Harry Schwarz

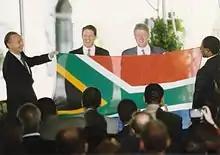
Ambassador Harry Schwarz unveiling the new South African flag to the United States and President Bill Clinton in May 1994

Harry Schwarz was the first serving politician from the parliamentary opposition ranks to be appointed to a senior ambassadorial post in South African history as well as the first Jewish ambassador. He was also accredited as the first South African Ambassador to Barbados in 1993 when diplomatic relations opened, and became the first South African High Commissioner to Barbados as from 1 June 1994, when South Africa rejoined the Commonwealth. Schwarz had previously received behind-the-scenes offers to accept a Cabinet position, by State President P.W. Botha and Prime Minister B.J. Vorster, but refused every time due to his opposition to apartheid. He agreed to the appointment of ambassador because of the government's commitment to the fundamental reforms that he had fought for, as well as on the terms that the National Party would not try to take his seat in Yeoville.